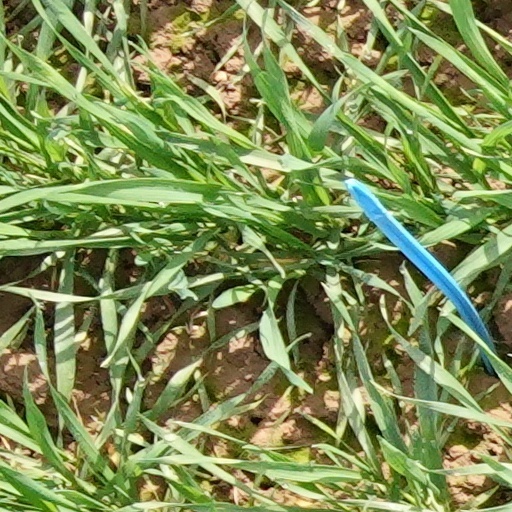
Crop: wheat